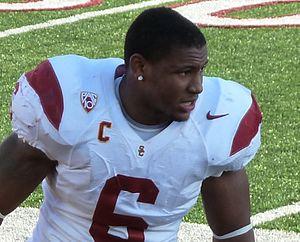
Le Super Bowl Most Valuable Player Award ou Super Bowl MVP est un trophée désignant chaque année le meilleur joueur du Super Bowl de la National Football League.